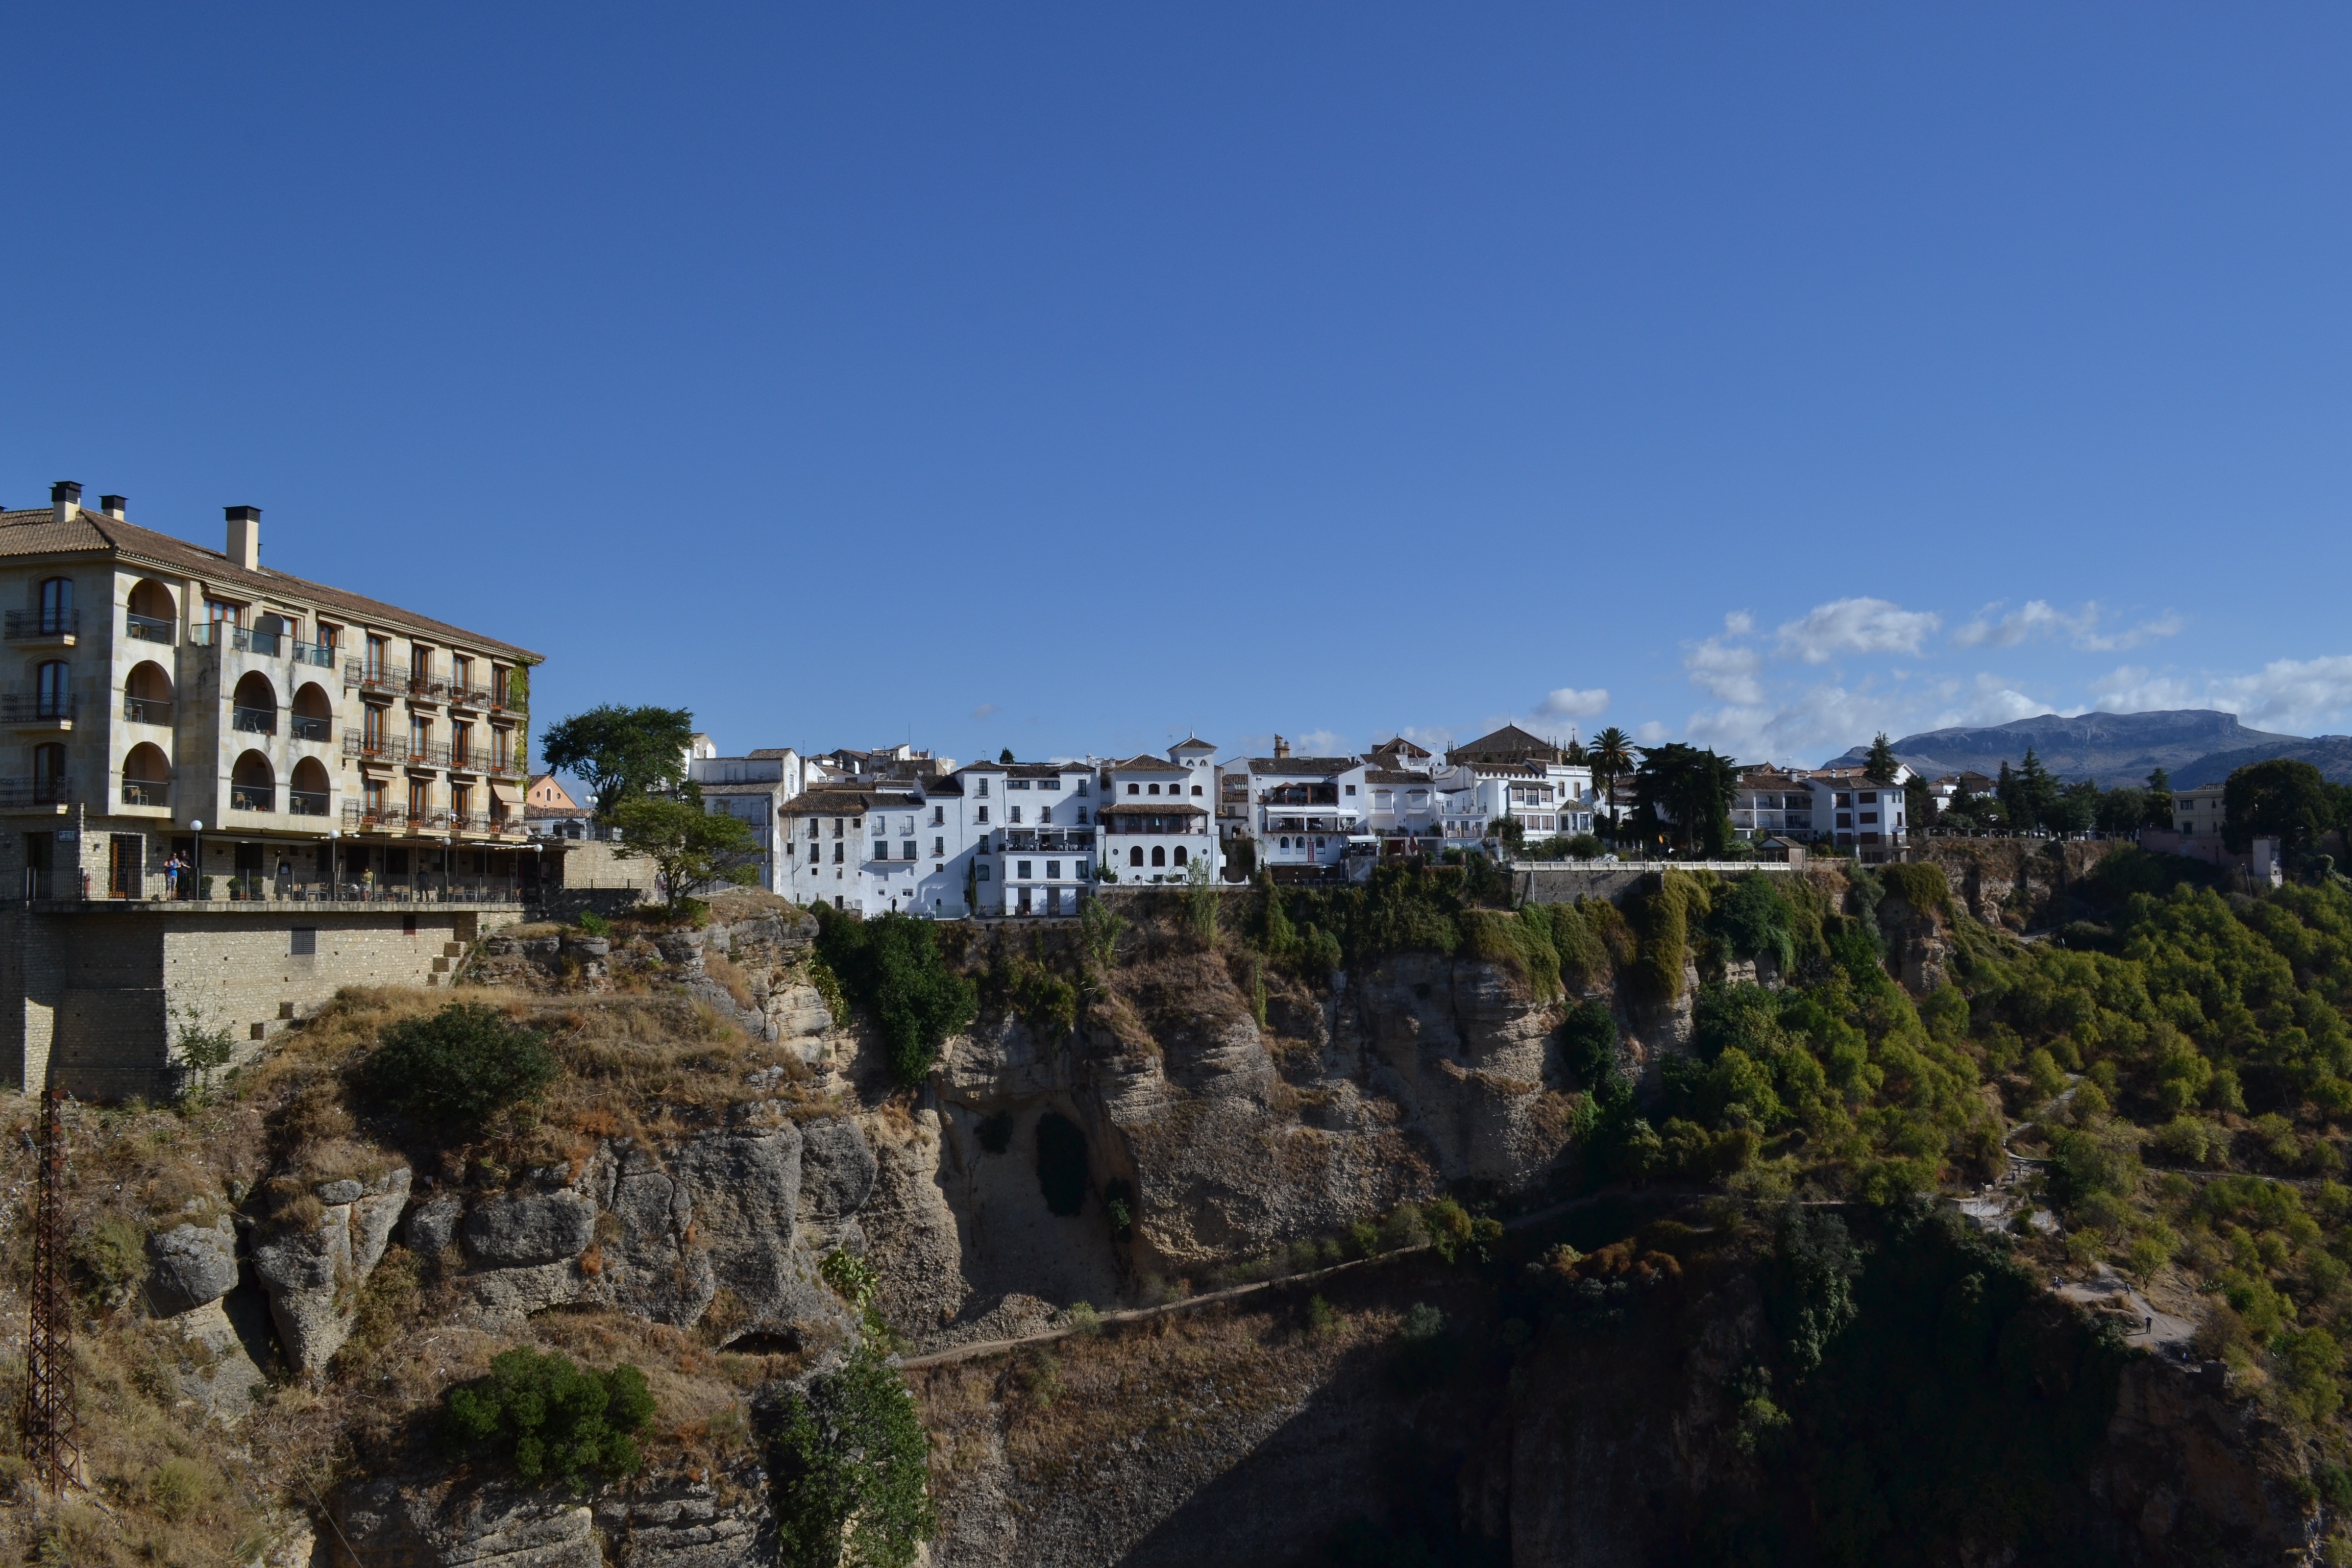
sea, coast, rock, town, city, panorama, vacation, cliff, landmark, tourism, terrain, spain, ruins, homes, cliffs, monastery, ronda, tours, historic site